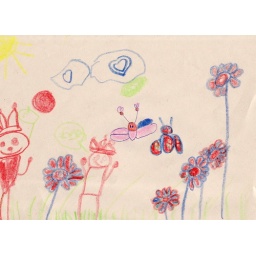
Queen Erin and Queen Eden are playing on a sunny day with a ball in the flowers. Nearby are a butterfly and a ladybug.